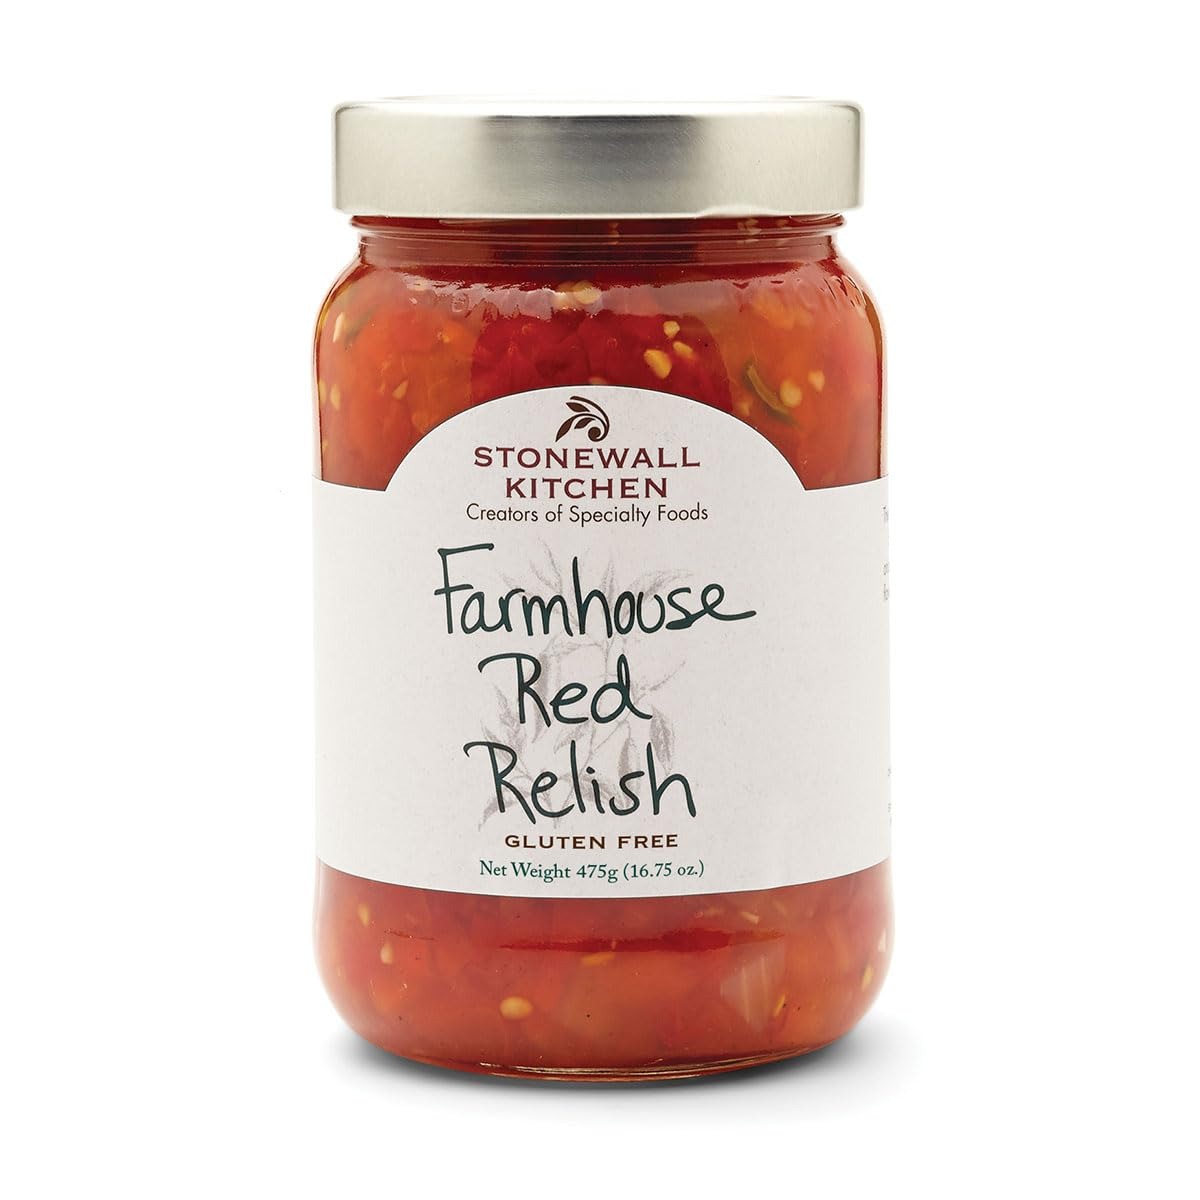
Item Name: Stonewall Kitchen Farmhouse Red Relish, 16 Ounces
Bullet Point 1: Stonewall Kitchen Farmhouse Red Relish, 16 Ounces
Bullet Point 2: Liven up your condiment tray with the sweet fresh goodness of red cherry peppers
Bullet Point 3: Provides an ideal kick to heat up burgers and hotdogs
Bullet Point 4: Mellow onions and red bell peppers offer the perfect balance
Bullet Point 5: Stonewall Kitchen Family of Brands: Our award winning line of gourmet food, home goods, and gifts are loved around the world. Featuring brands such as Legal Sea Foods, Michel Design Works, Montebello, Napa Valley Naturals, Stonewall Home, Stonewall Kitchen, Urban Accents, Vermont Coffee Company, Vermont Village, and Village Candle
Bullet Point 6: About Us: It all started in 1991 at a local farmers' market with a few dozen items that we'd finished hand-labeling only hours before. Fast-forward to today and Stonewall Kitchen is now home to an ever-growing family of like-minded lifestyle brands! Expertly made with premium ingredients, our products are the result of decades spent dreaming up, testing and producing only the very best in specialty foods and fine home living.
Value: 16.0
Unit: Ounce

Price: 8.065